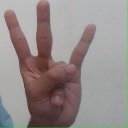
अक्षर: क्ष